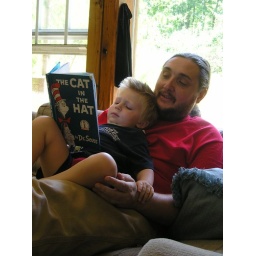
Zad and thomas reading the cat in the hat